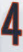
Number: 4